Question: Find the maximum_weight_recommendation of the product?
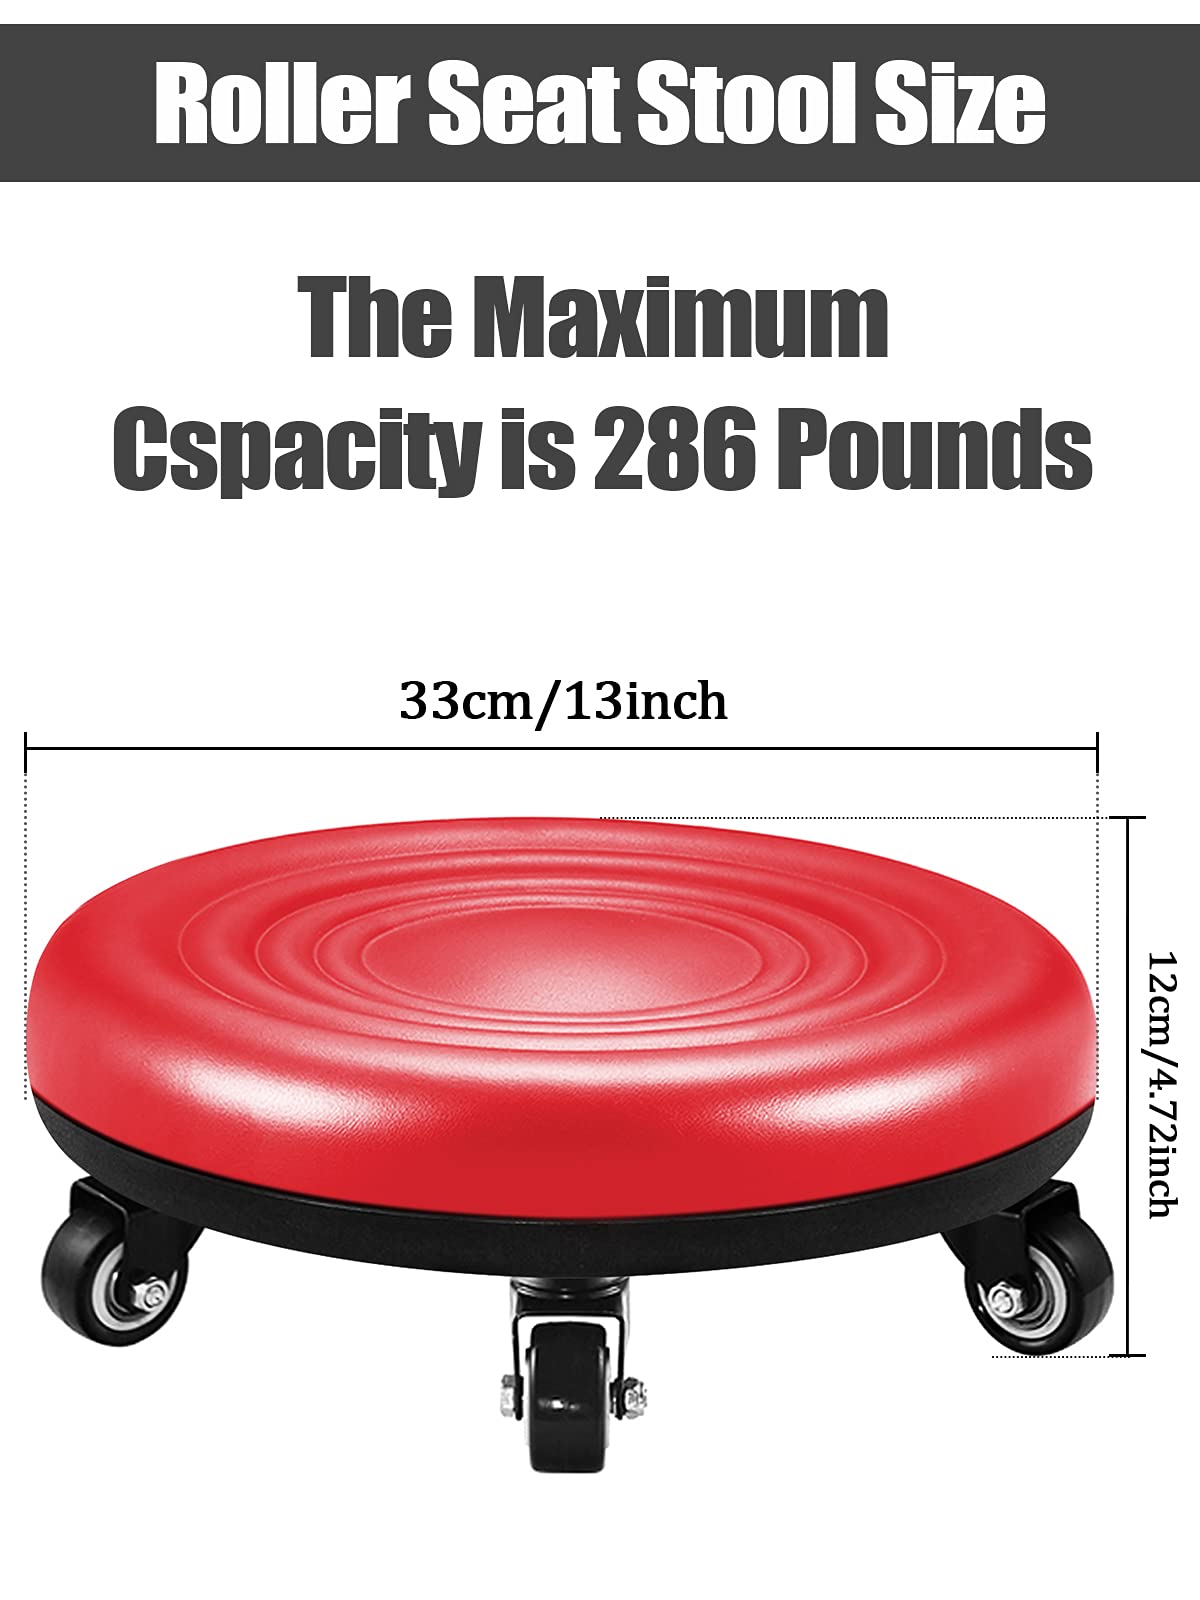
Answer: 286 pound